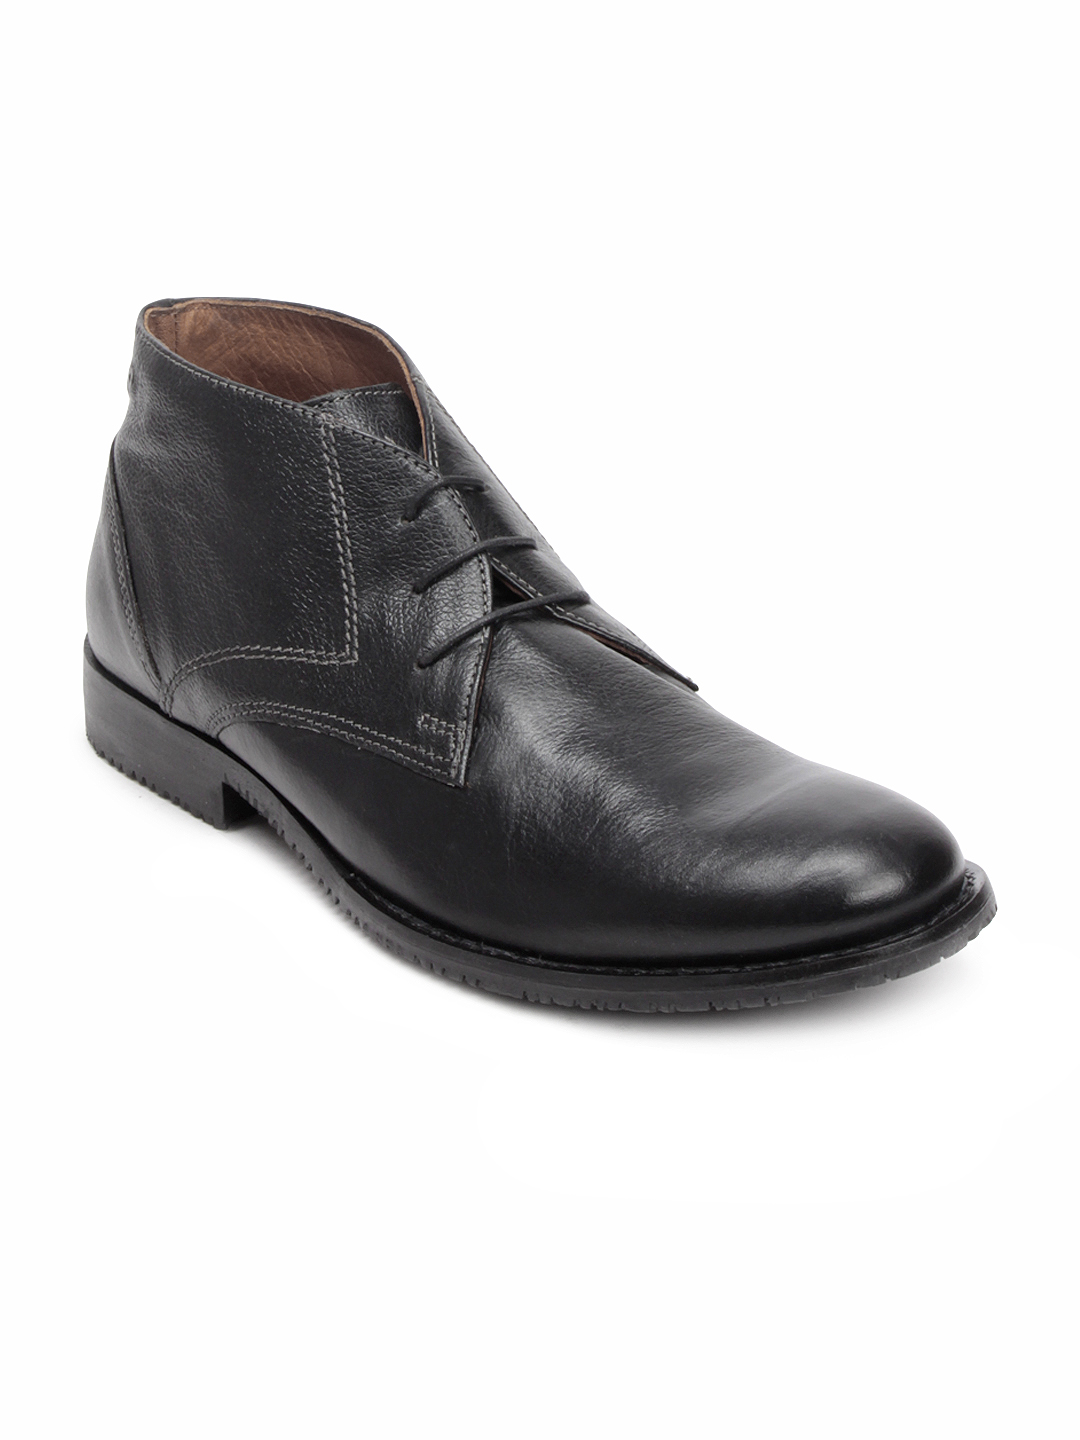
Red Tape Men Black Shoes
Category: Footwear / Shoes / Formal Shoes
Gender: Men
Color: Black
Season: Winter 2018
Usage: Casual